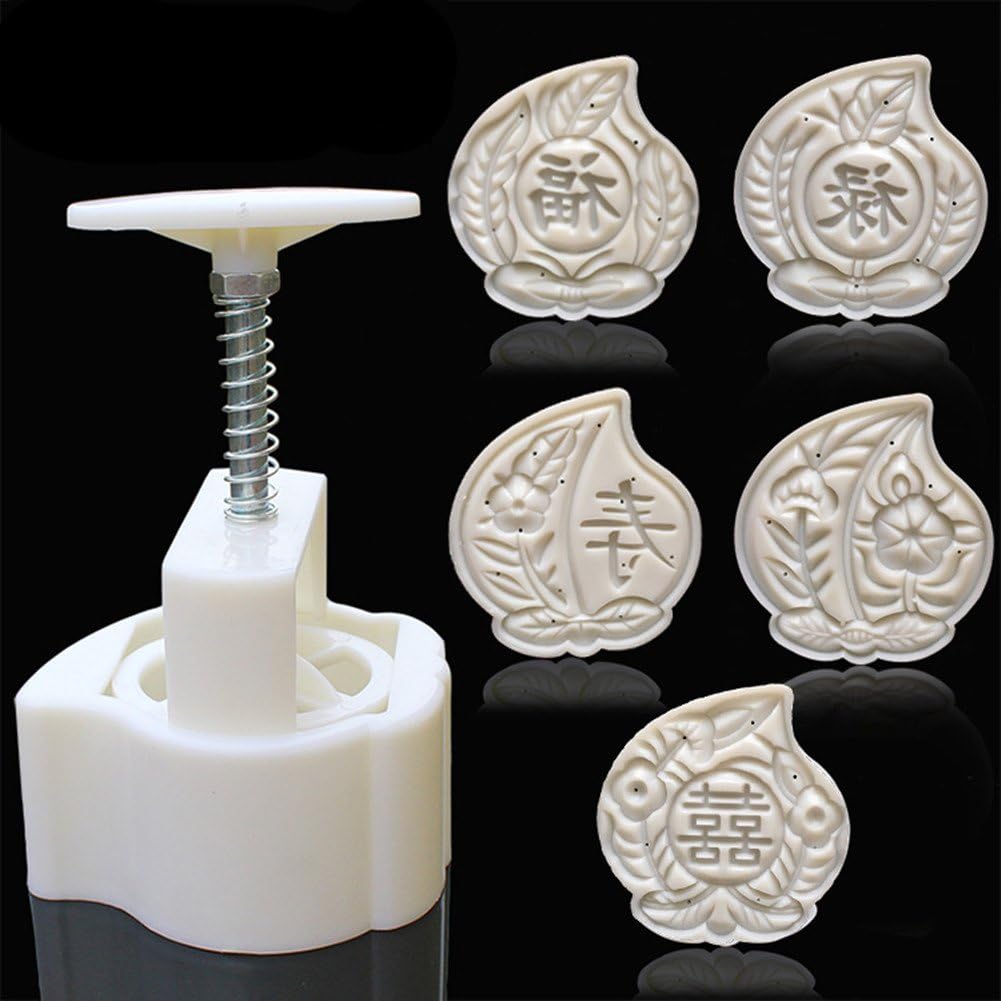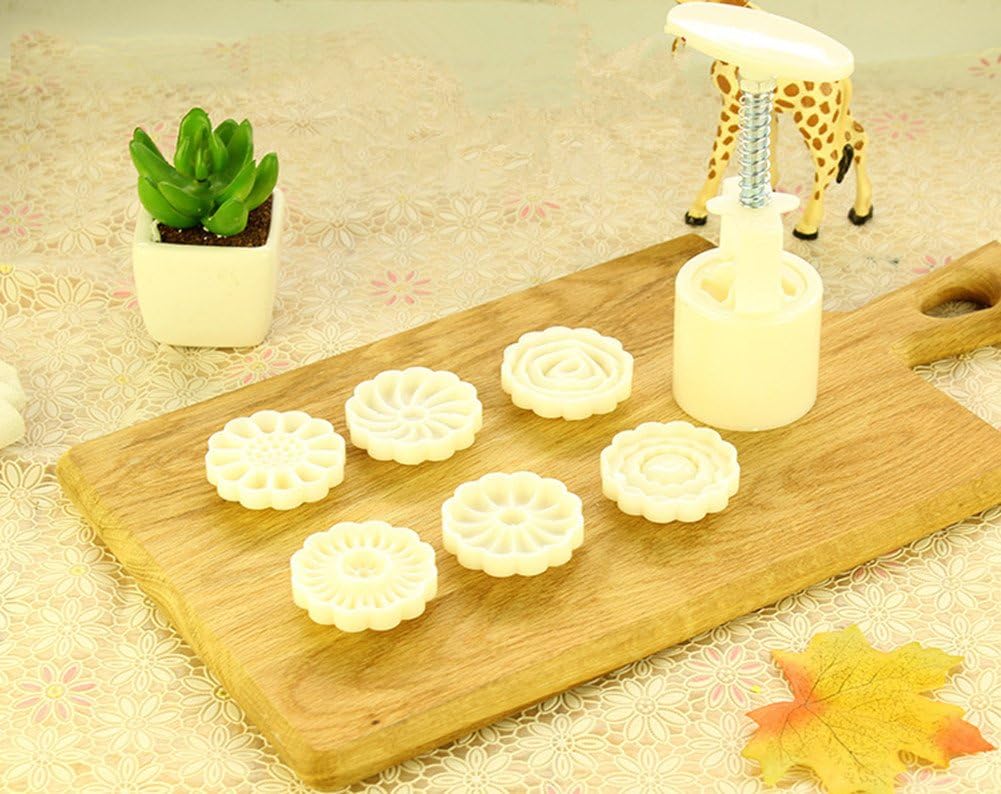
Moon Cake Pastry Mold Hand Pressure baking mold for Mid-Autum White Peach 125g One Barrel 5 Flower piece
Category: Amazon Home
Description: The new moon cake mold design hand against pressure food-grade plastic set super good quality  Specifications: Type: Cake Tool Mold Color: as picture Material: Plastic Package Content: 1 Moon Cake Tool + Stamps
Features: This moon cake mold makes cute mooncakes. | Made of food-grade plastic, non-toxic, odorless, ease of use | Made of high-quality material, they are durable for long-term use | Environmentally friendly and reusable